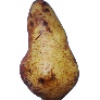
Label: Pear Abate 1